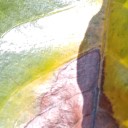
Label: Phoma